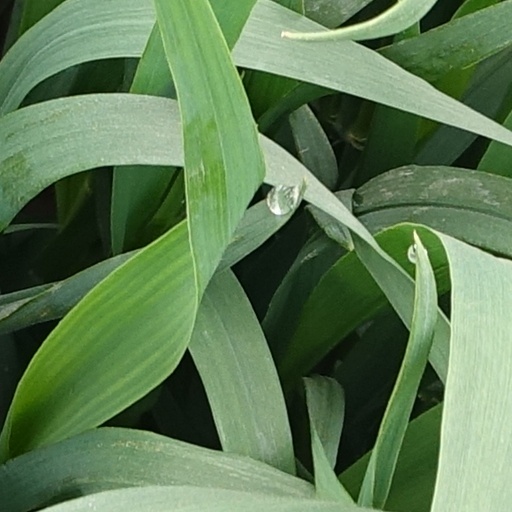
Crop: wheat